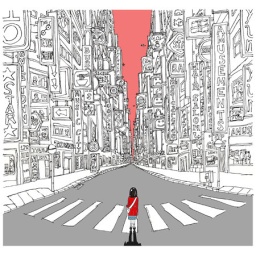
A little red coated girl in a strangely empty city.